Old Firm

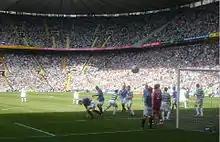
An Old Firm clash in 2008

There are a number of matches between the two clubs that are not recognised in the official records, such as their first competitive meeting in the 1888–89 Glasgow Cup, in which Celtic defeated Rangers 6–1.